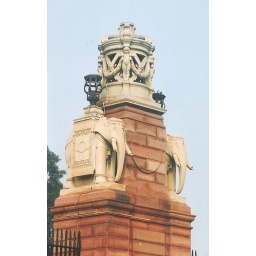
elephants in stone